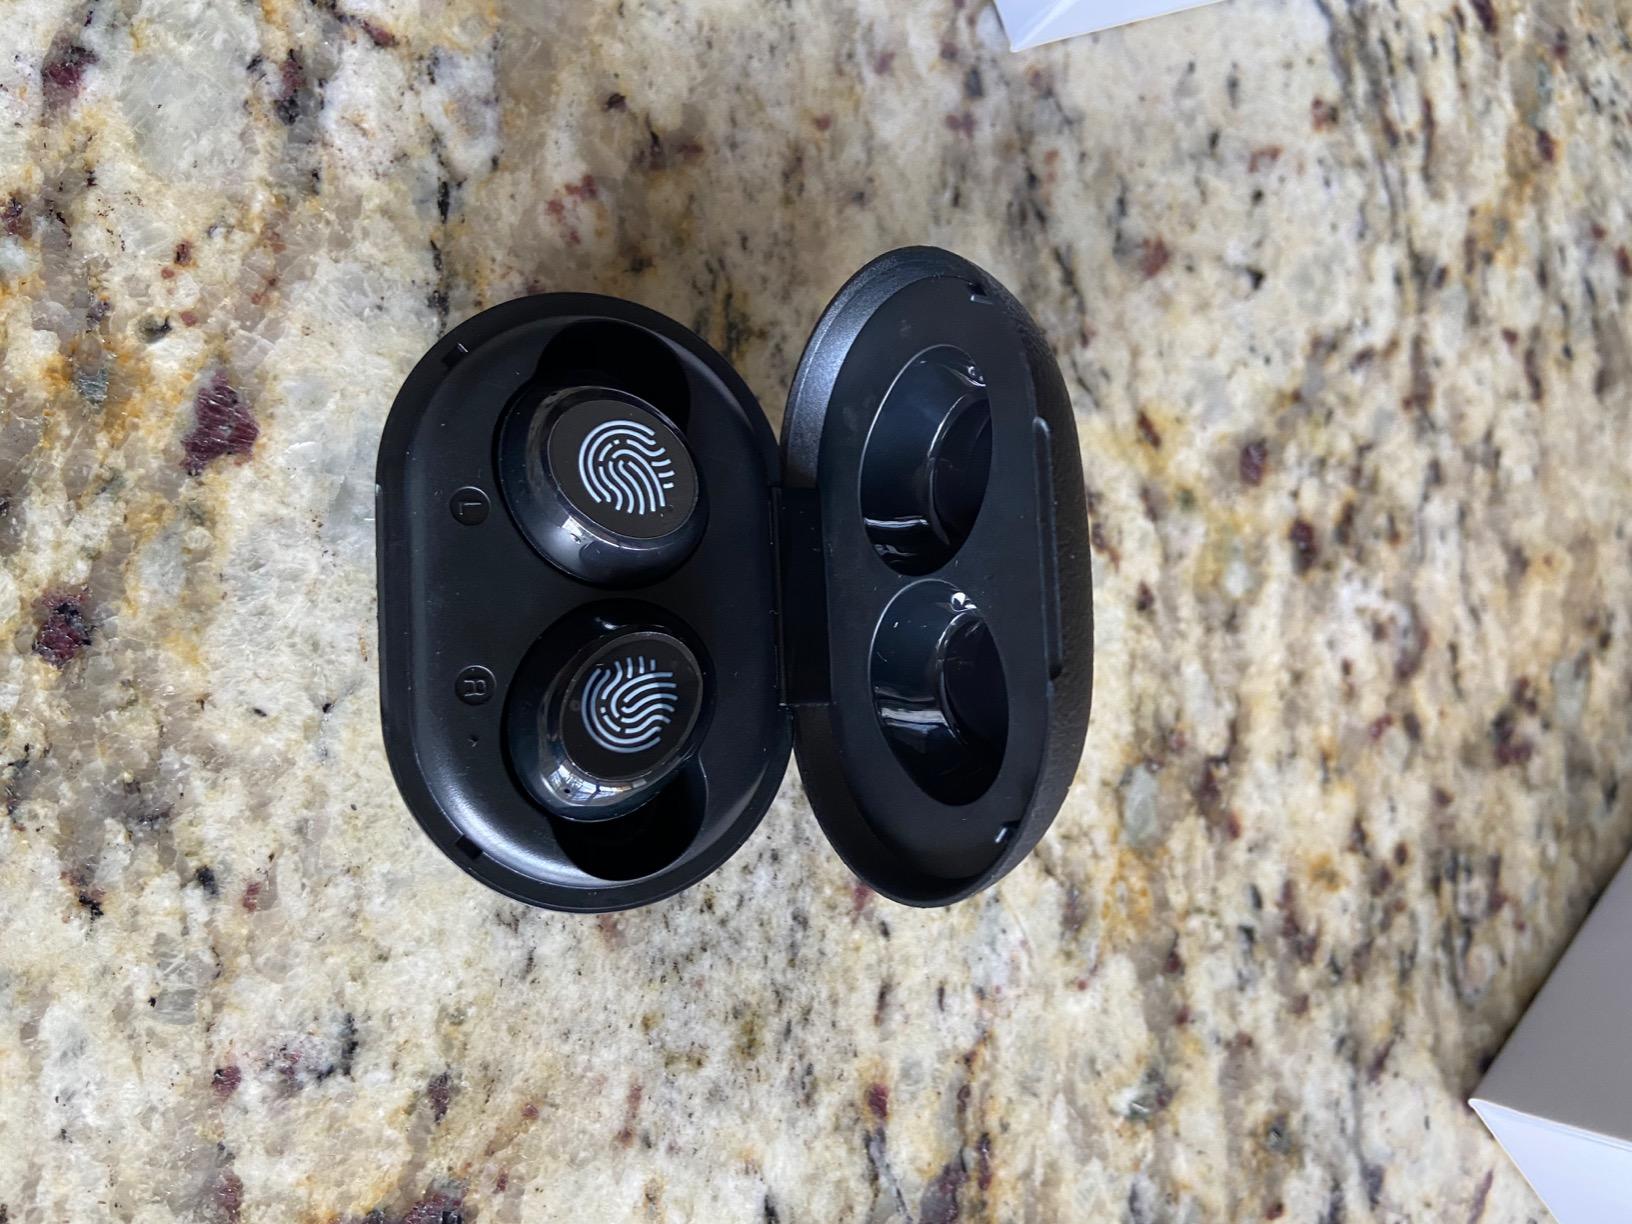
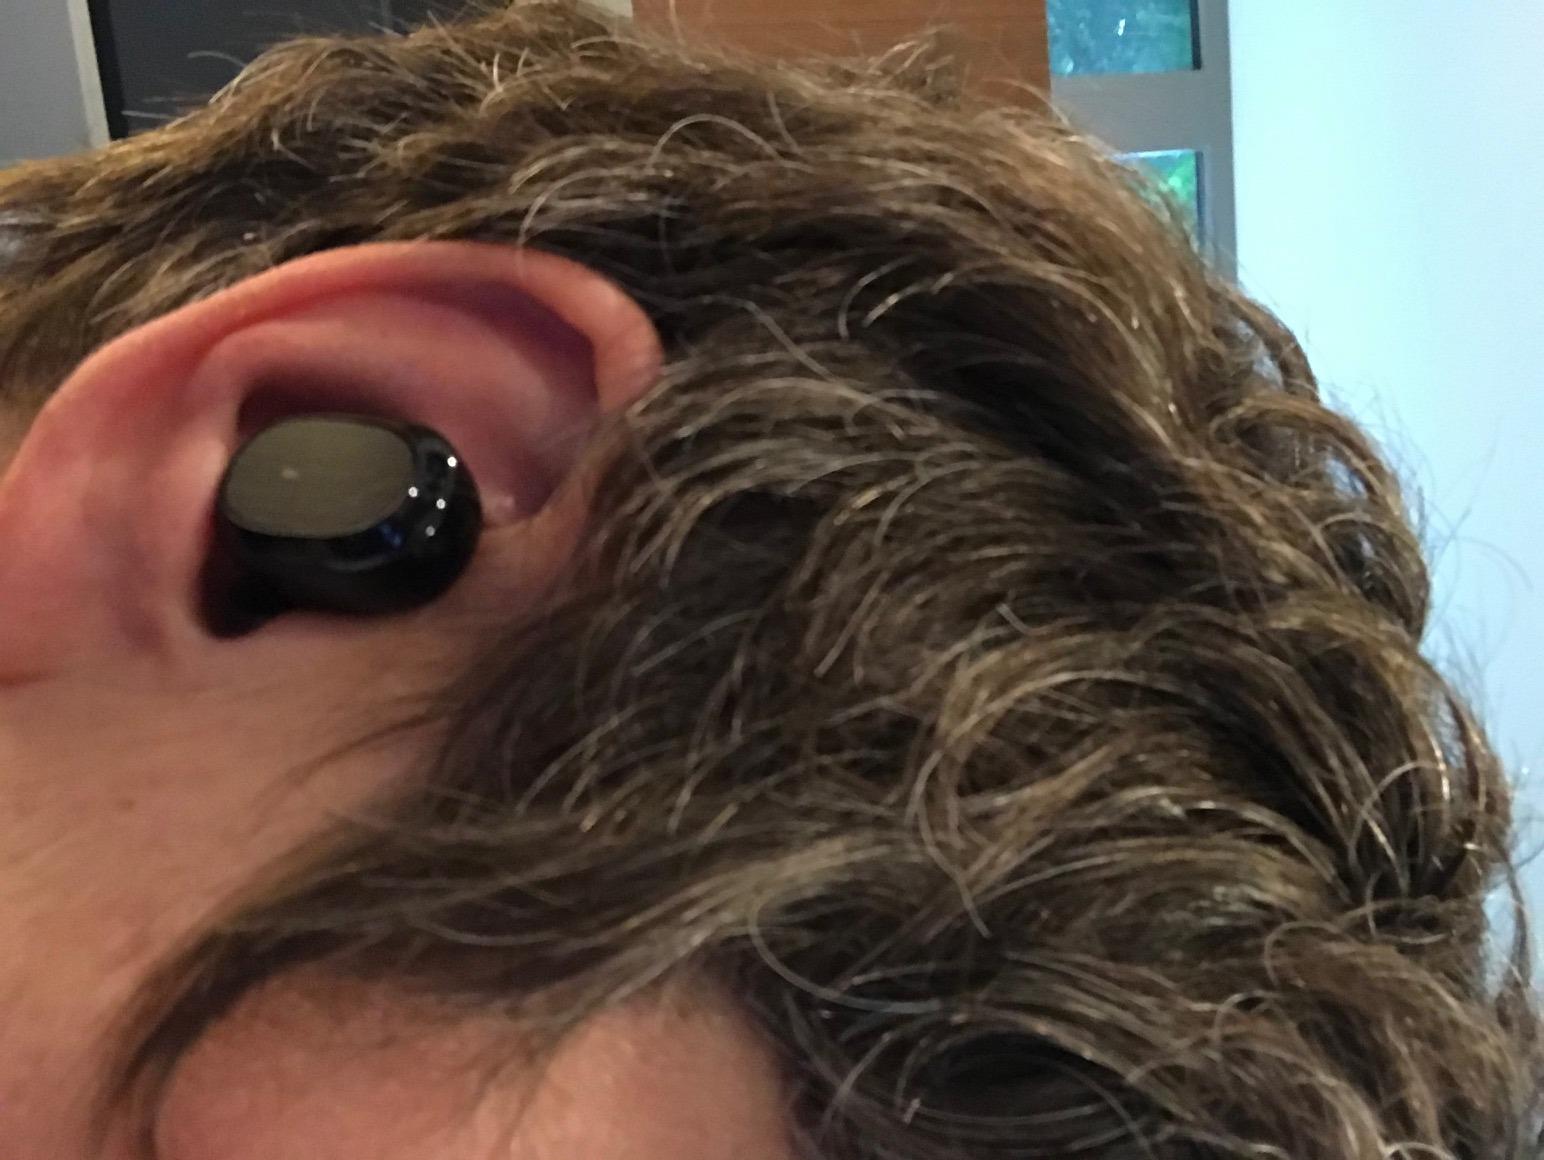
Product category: earbuds
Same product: no